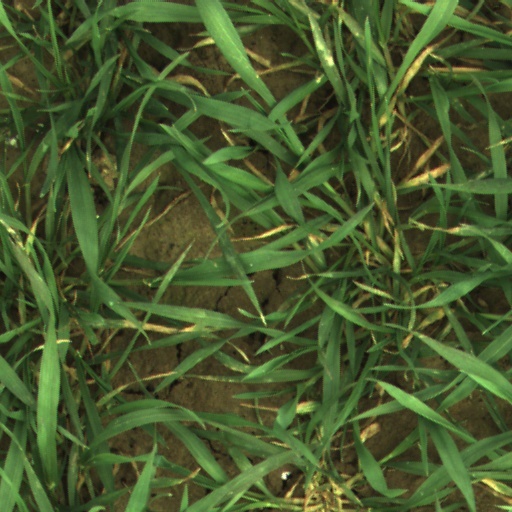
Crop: wheat